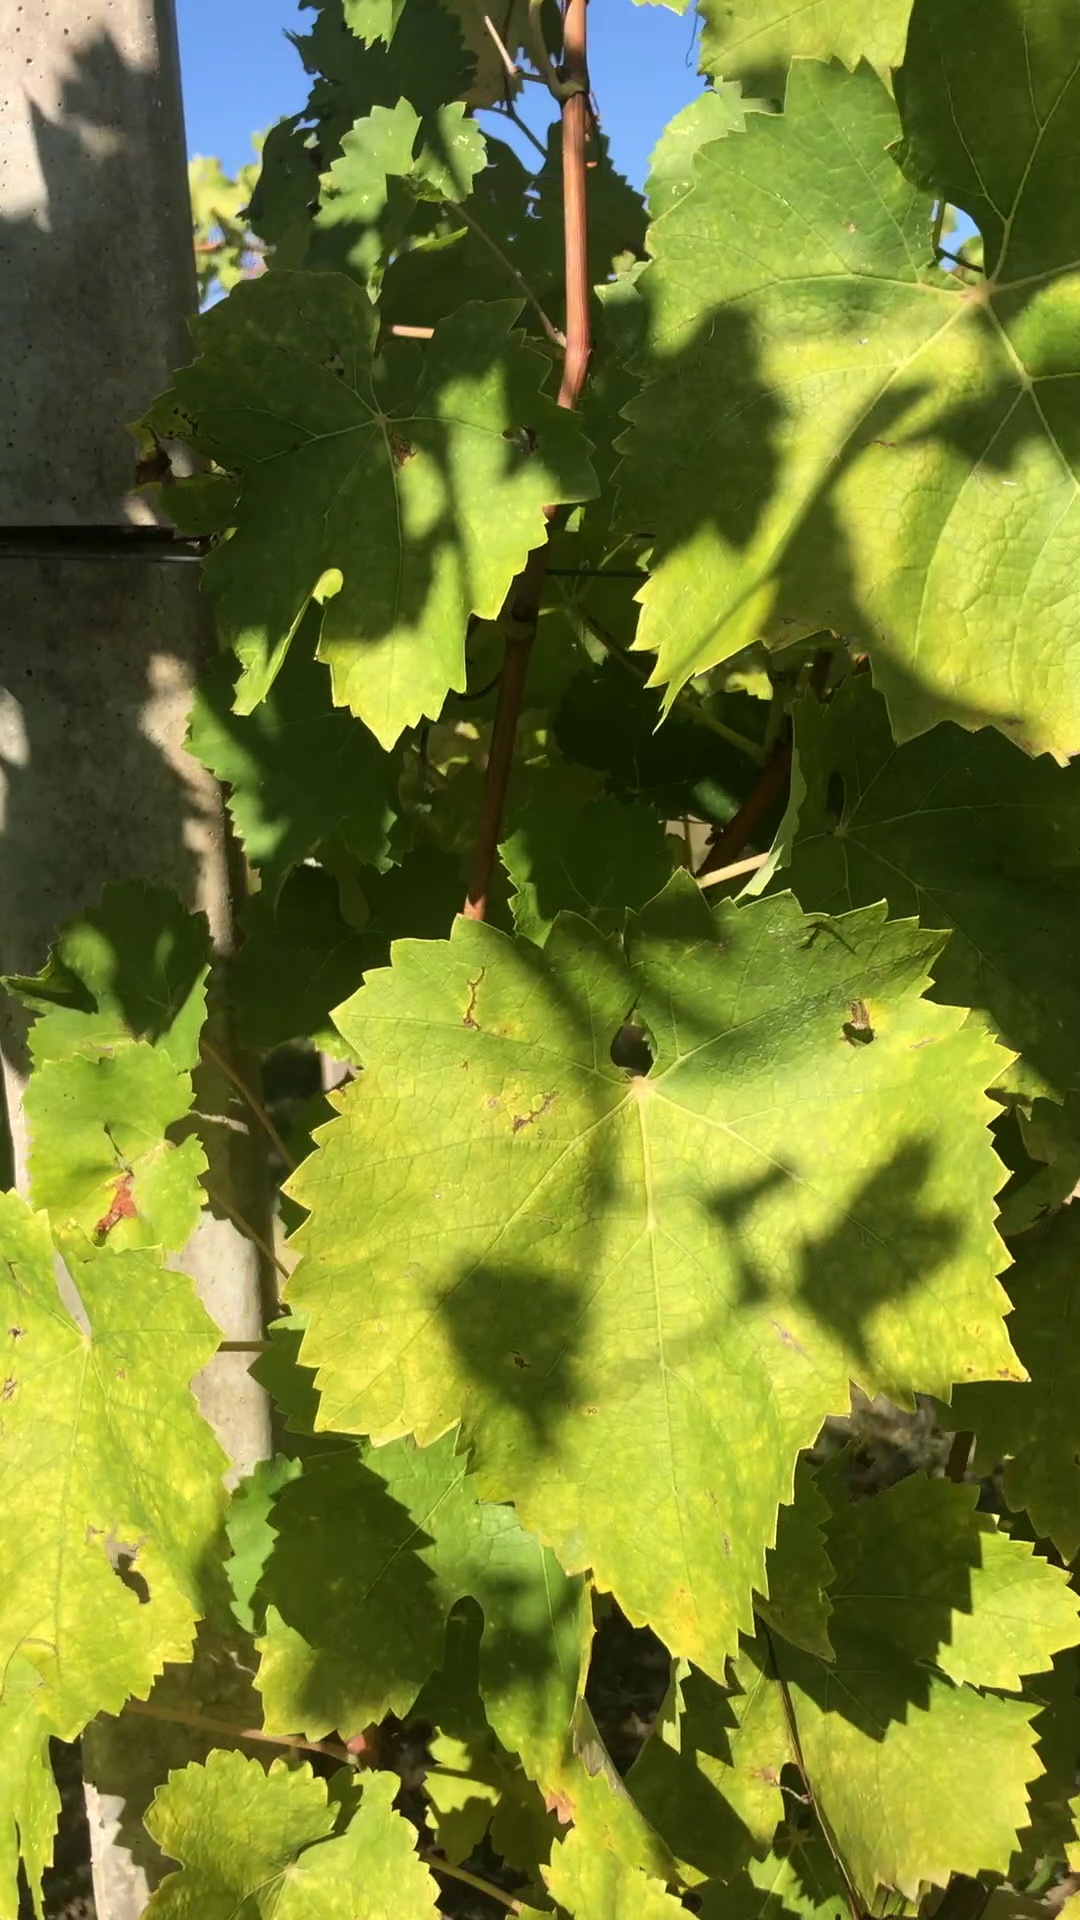
Label: healthy